Astor House Hotel (Shanghai)

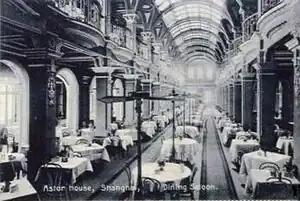
Astor House Hotel Shanghai Dining Room

During 1889, The Shanghai Land Investment Company Limited (SLIC), which was formed in December 1888, purchased the "extensive estate known as the Wills' Estate, which includes the site of the Astor House Hotel, and possesses one of the best business situations in Hongkew" for 390,000 taels, approximately US$290,000. By the end of November 1889 Jansen agreed with the Shanghai Land Investment Company to transfer the Astor House Hotel and its land to the proposed Shanghai Hotel Company (SHC). To allow for the expansion of the Astor House and the construction of a new one-hundred bedroom hotel and large assembly hall, the SHC would also purchase the land at the back of the Hotel, so that the property would extend from Whangpoo (Huangpu) Road to Broadway, and from Astor Road to Seward Road.